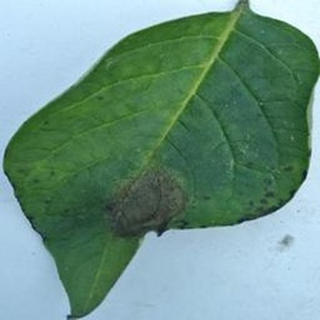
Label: potato_late_blight